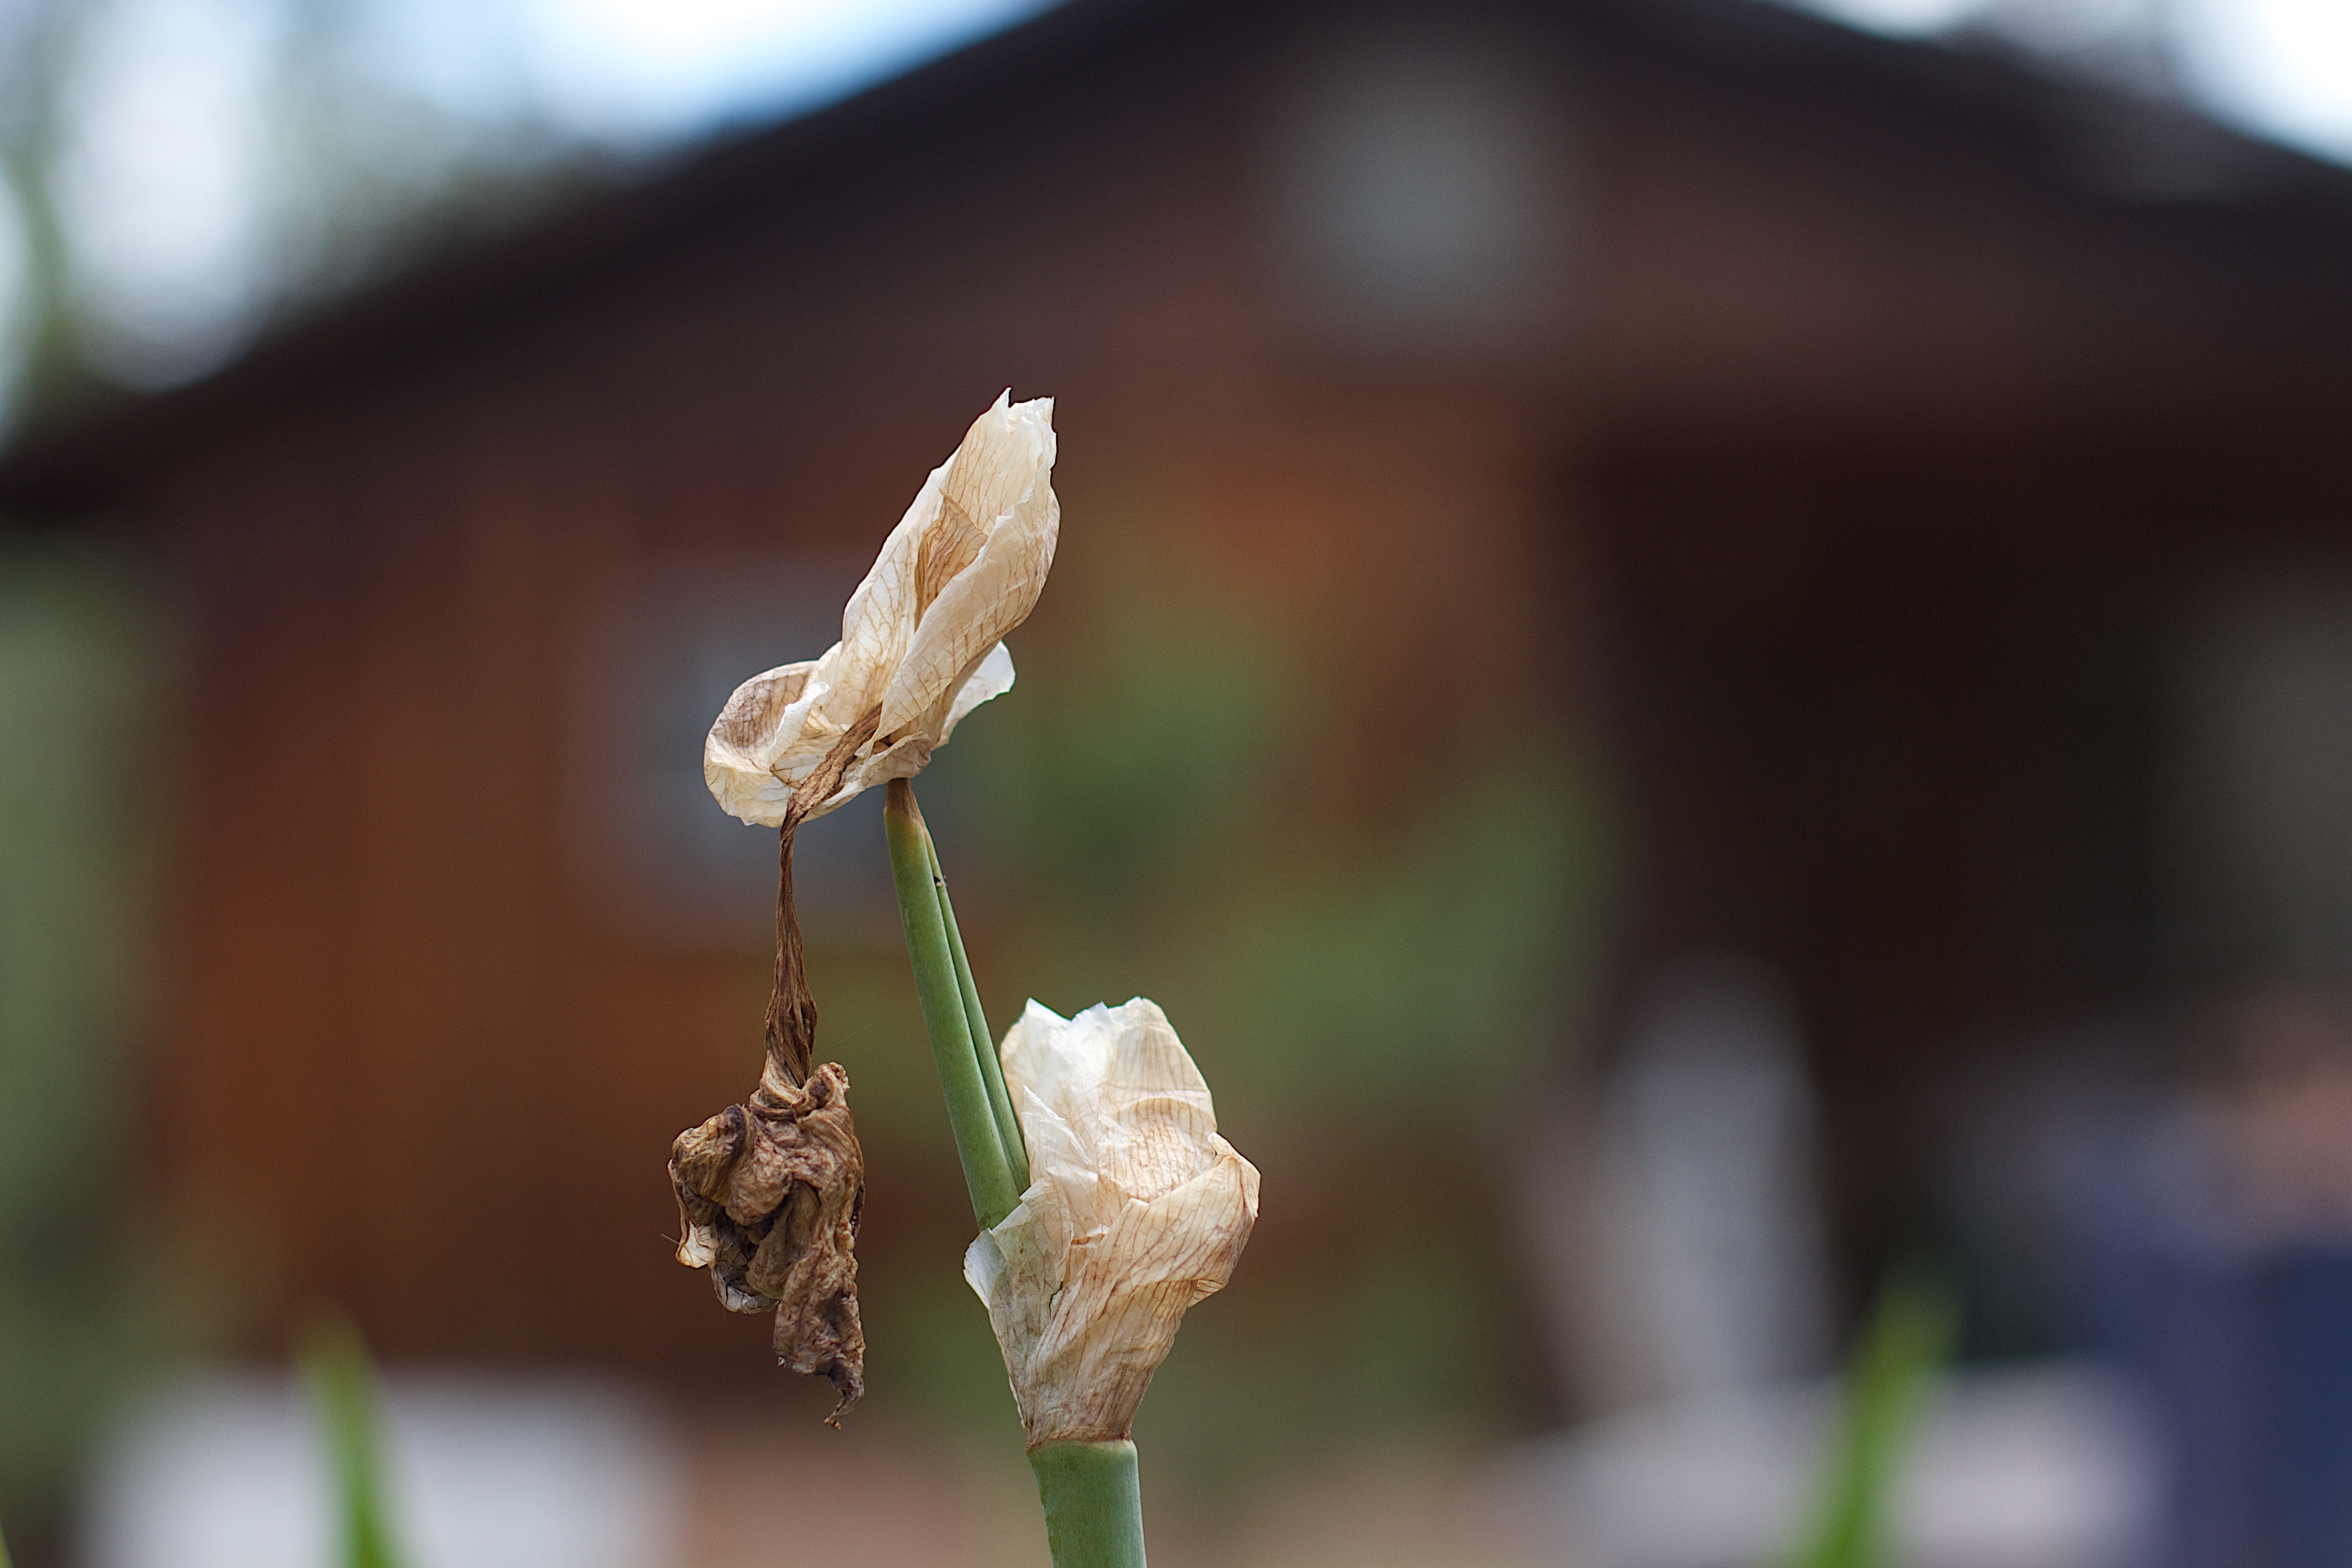
nature, branch, blossom, plant, photography, leaf, flower, green, insect, botany, flora, fauna, close up, bud, macro photography, plant stem